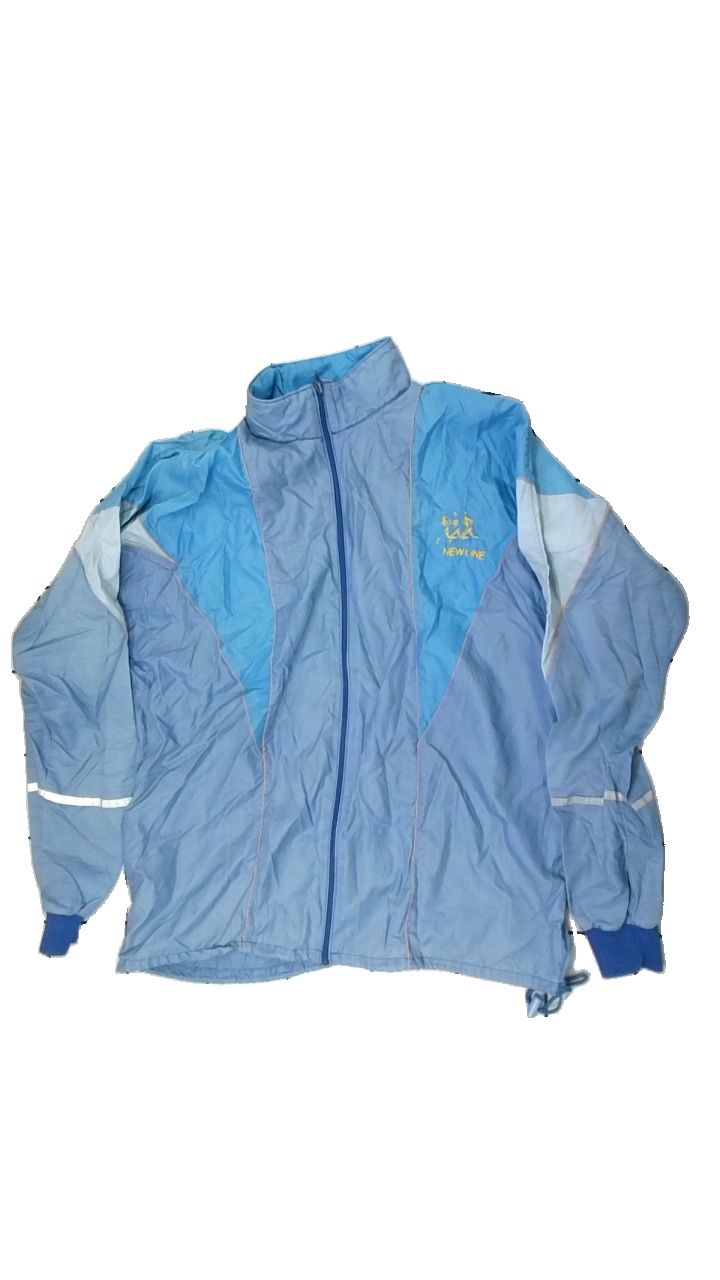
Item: Jacket (Men)
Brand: New Line
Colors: Blue, White
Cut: Regular
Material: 100% nylon
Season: All
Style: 80s
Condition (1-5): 3
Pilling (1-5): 5
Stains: Minor
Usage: Export
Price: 50-100